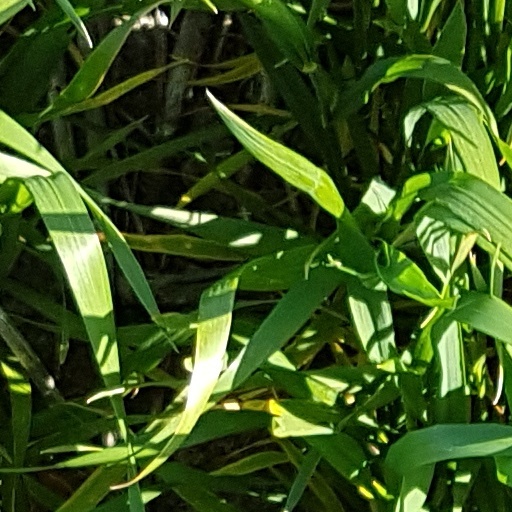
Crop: wheat